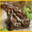
Label: frog